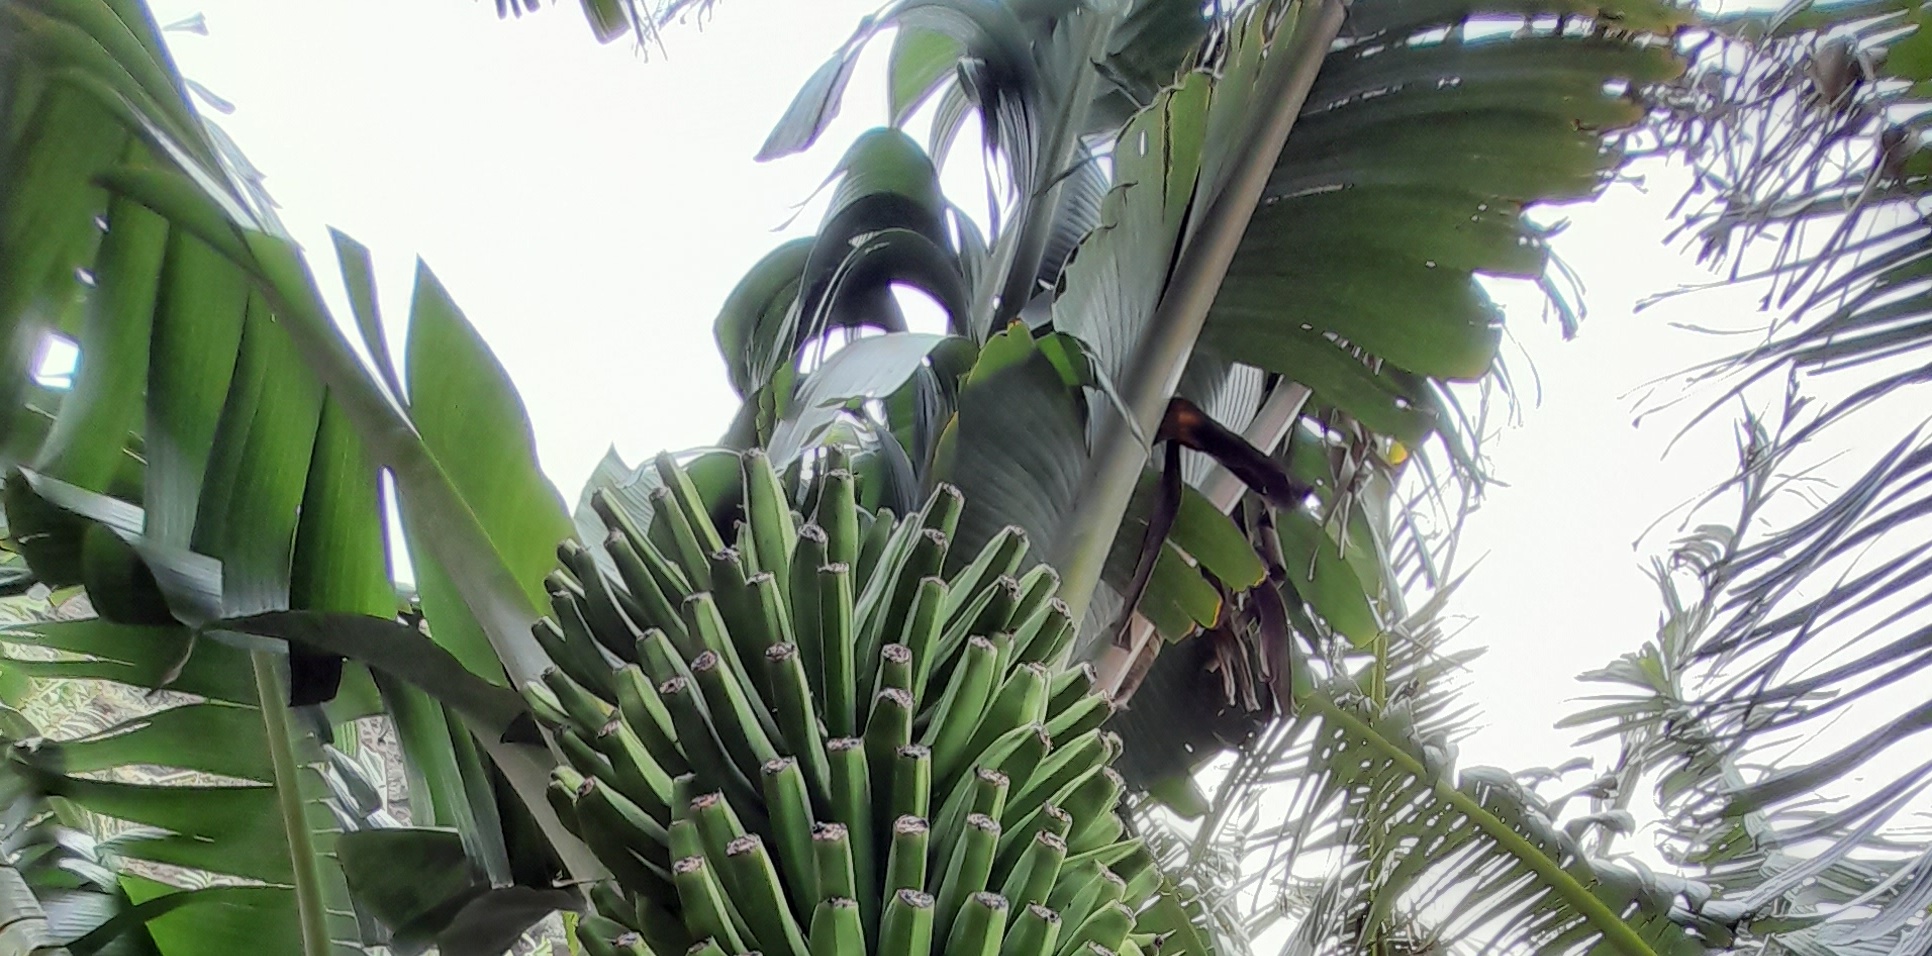
Label: Keep